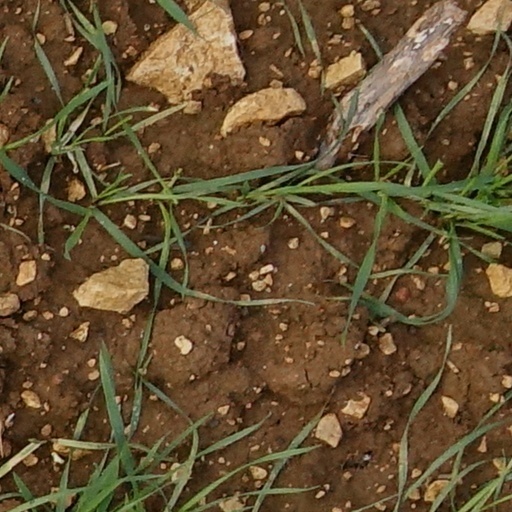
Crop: wheat